Frederick Fisher (architect)

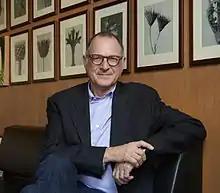
Fisher in 2014

Frederick B. Fisher, AIA, FAAR, is an American architect whose professional practice is headquartered in Southern California. Frederick Fisher started his architecture firm in 1980 which partnered architects Joseph Coriaty and David Ross in 1995. Fisher is most noted for building seminal academic institutions, museums, and contemporary residential projects throughout the United States, Europe and Asia. His approach to architecture comes from a broad cultural and social perspective.